Lewis and Clark-class dry cargo ship

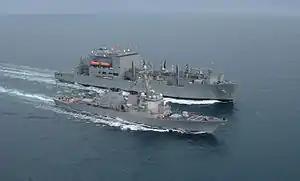
"Amelia Earhart" conducting underway replenishment with , November 2009

"Lewis and Clark"-class ships replaced the existing eighteen "Mars"- and "Sirius"-class combat store ships and the s. When operating in concert with a the "Lewis and Clark"s have replaced the s.